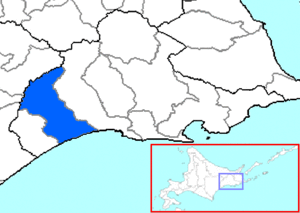
Le district de Shiranuka est un district de la sous-préfecture de Kushiro, sur l'île de Hokkaidō, au Japon.